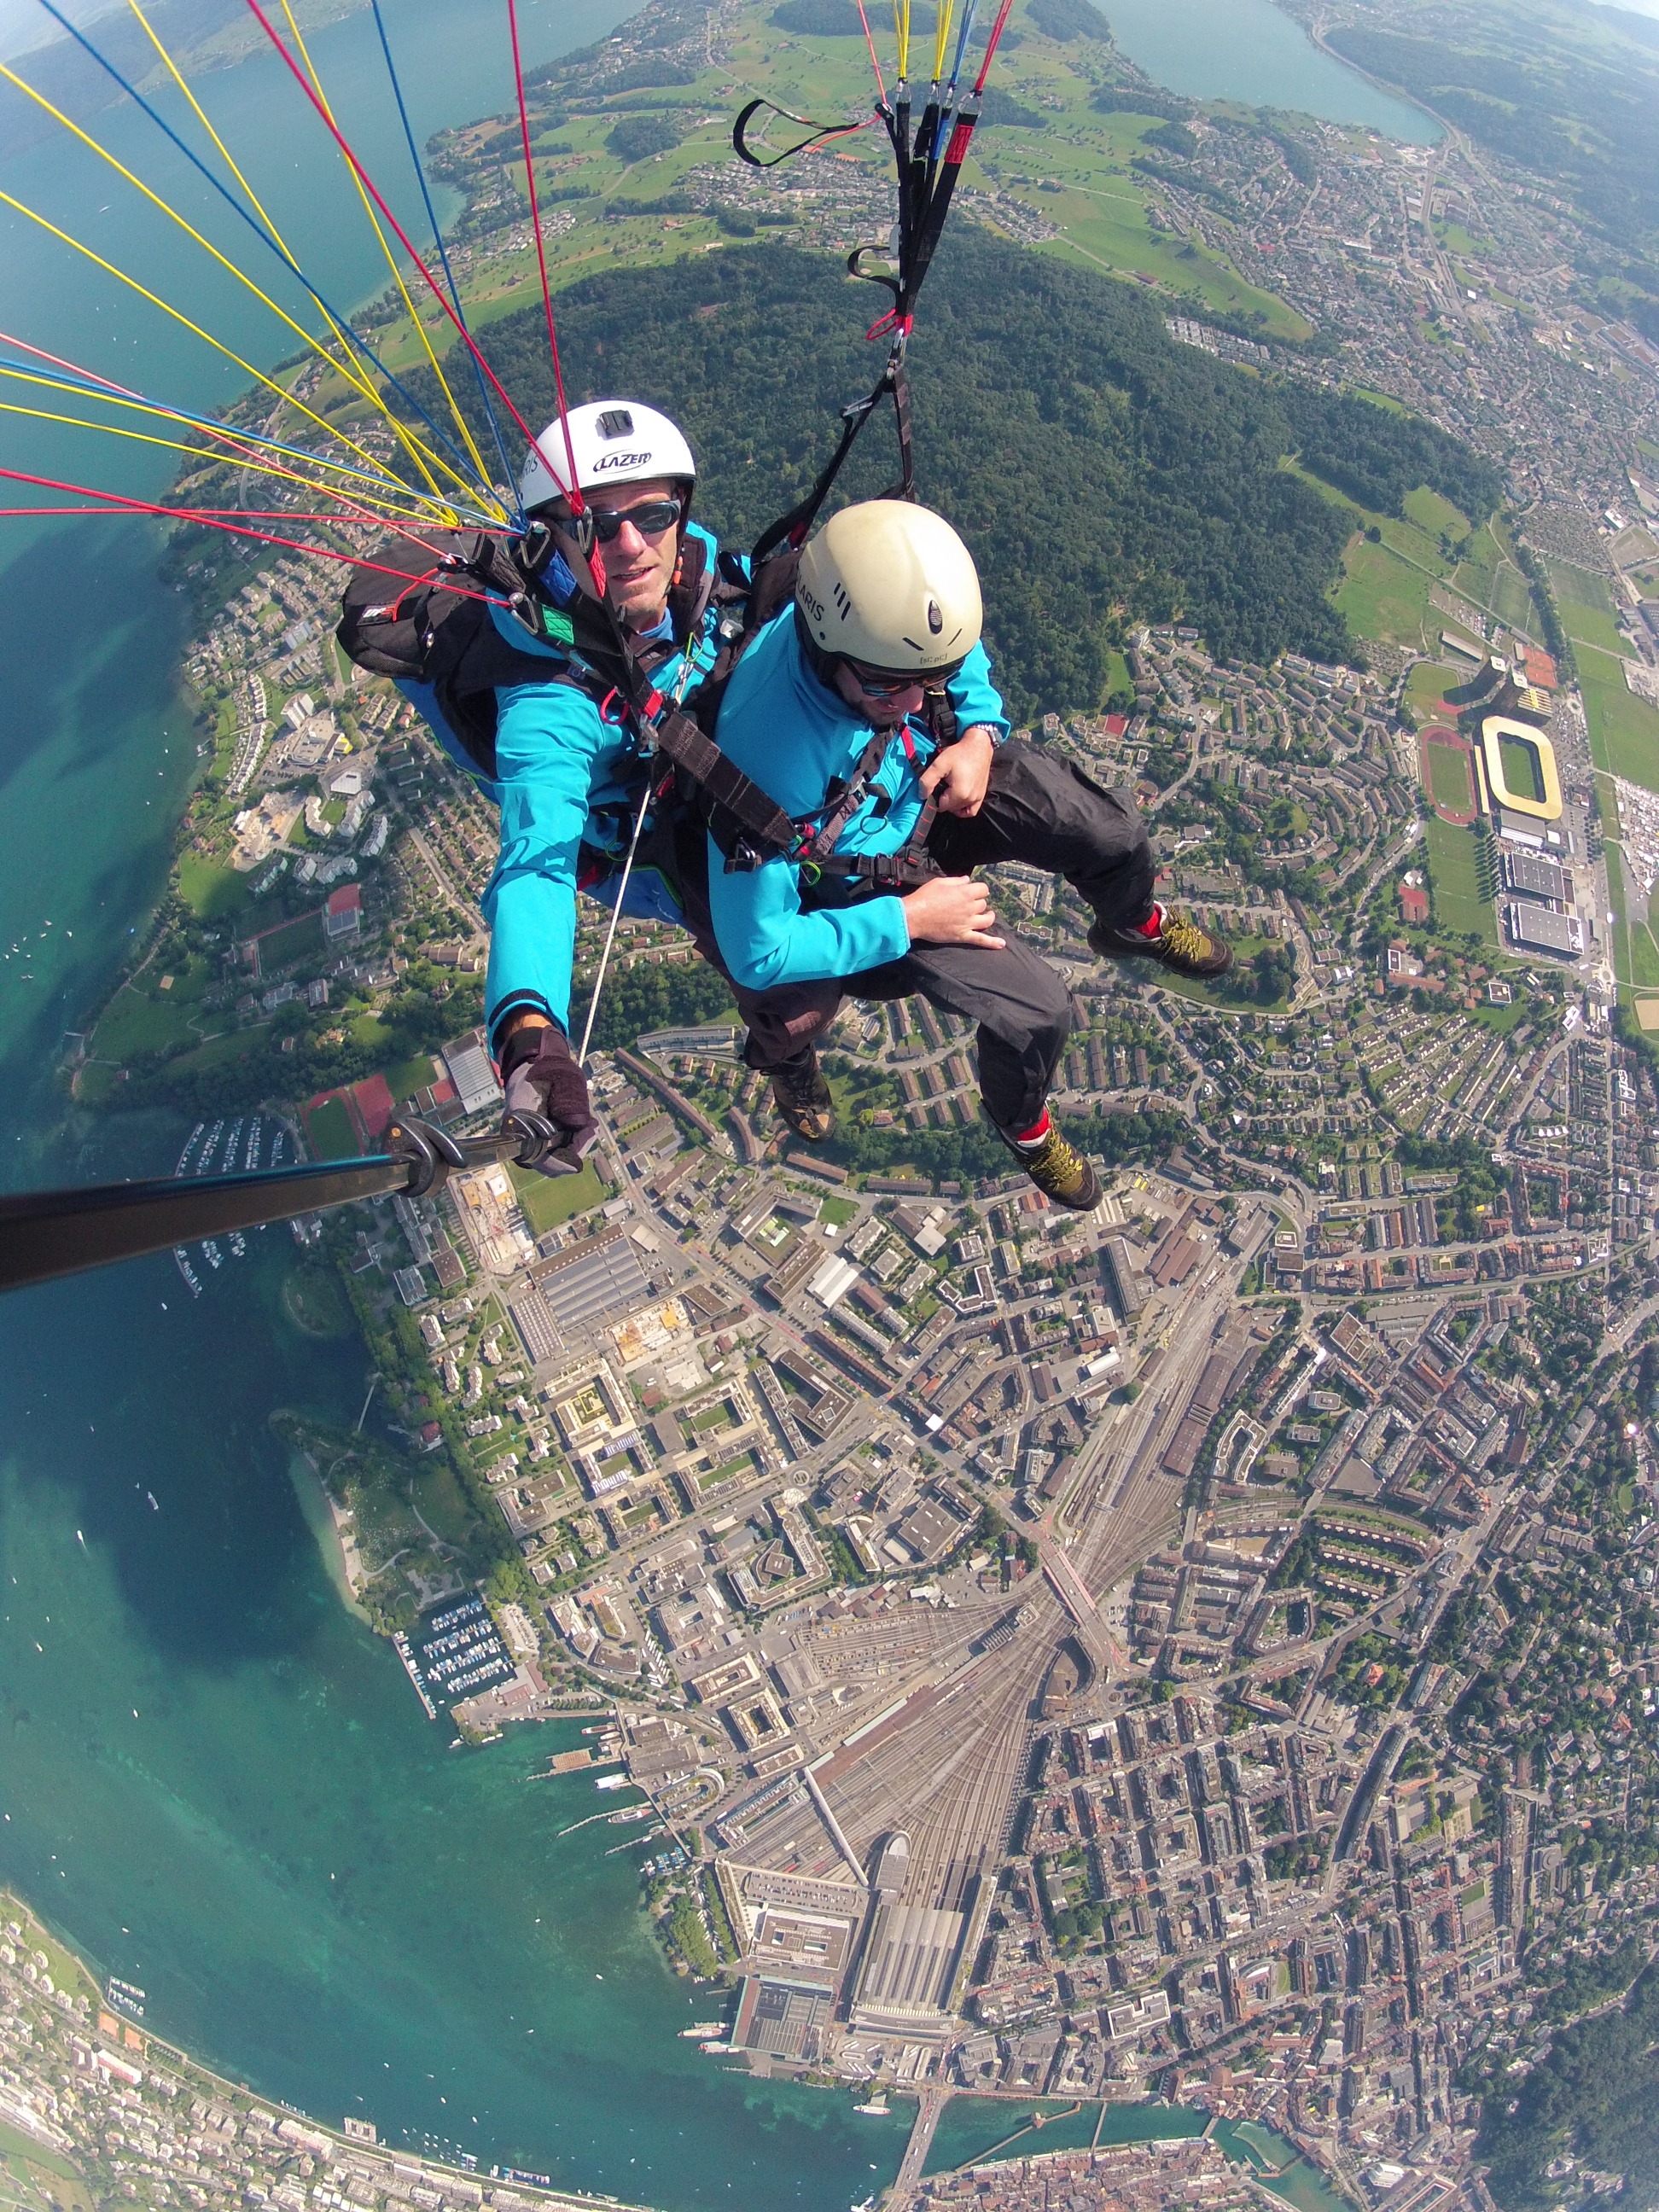
extreme sport, parachute, paragliding, sports, lucerne, parachuting, air sports, bird's eye view, volaris paragliding, lake lucerne region, aerial photography, central switzerland, tandem flight, atmosphere of earth, windsports